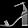
Label: Sandal